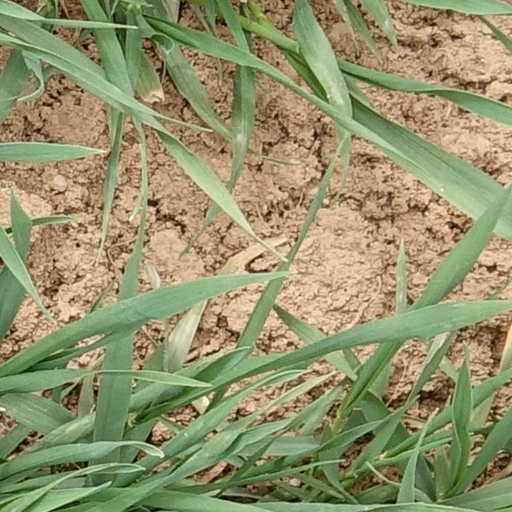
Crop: wheat